Santa Ana water resource basin

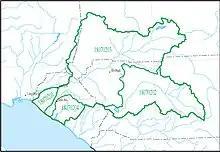
Santa Ana water resource basin has four water resource subbasins

Santa Ana water resource basin (HUC 180702) is one of three hydrologic basins within the Southern California Coastal water resource subregion and is one of approximately 2,200 water resource basins in the United States hydrologic unit system. The Santa Ana water resource basin is a third-level subdivision of the United States hydrologic unit system.